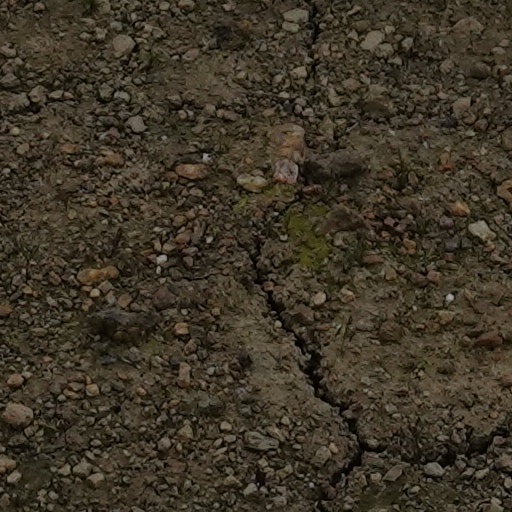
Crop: wheat